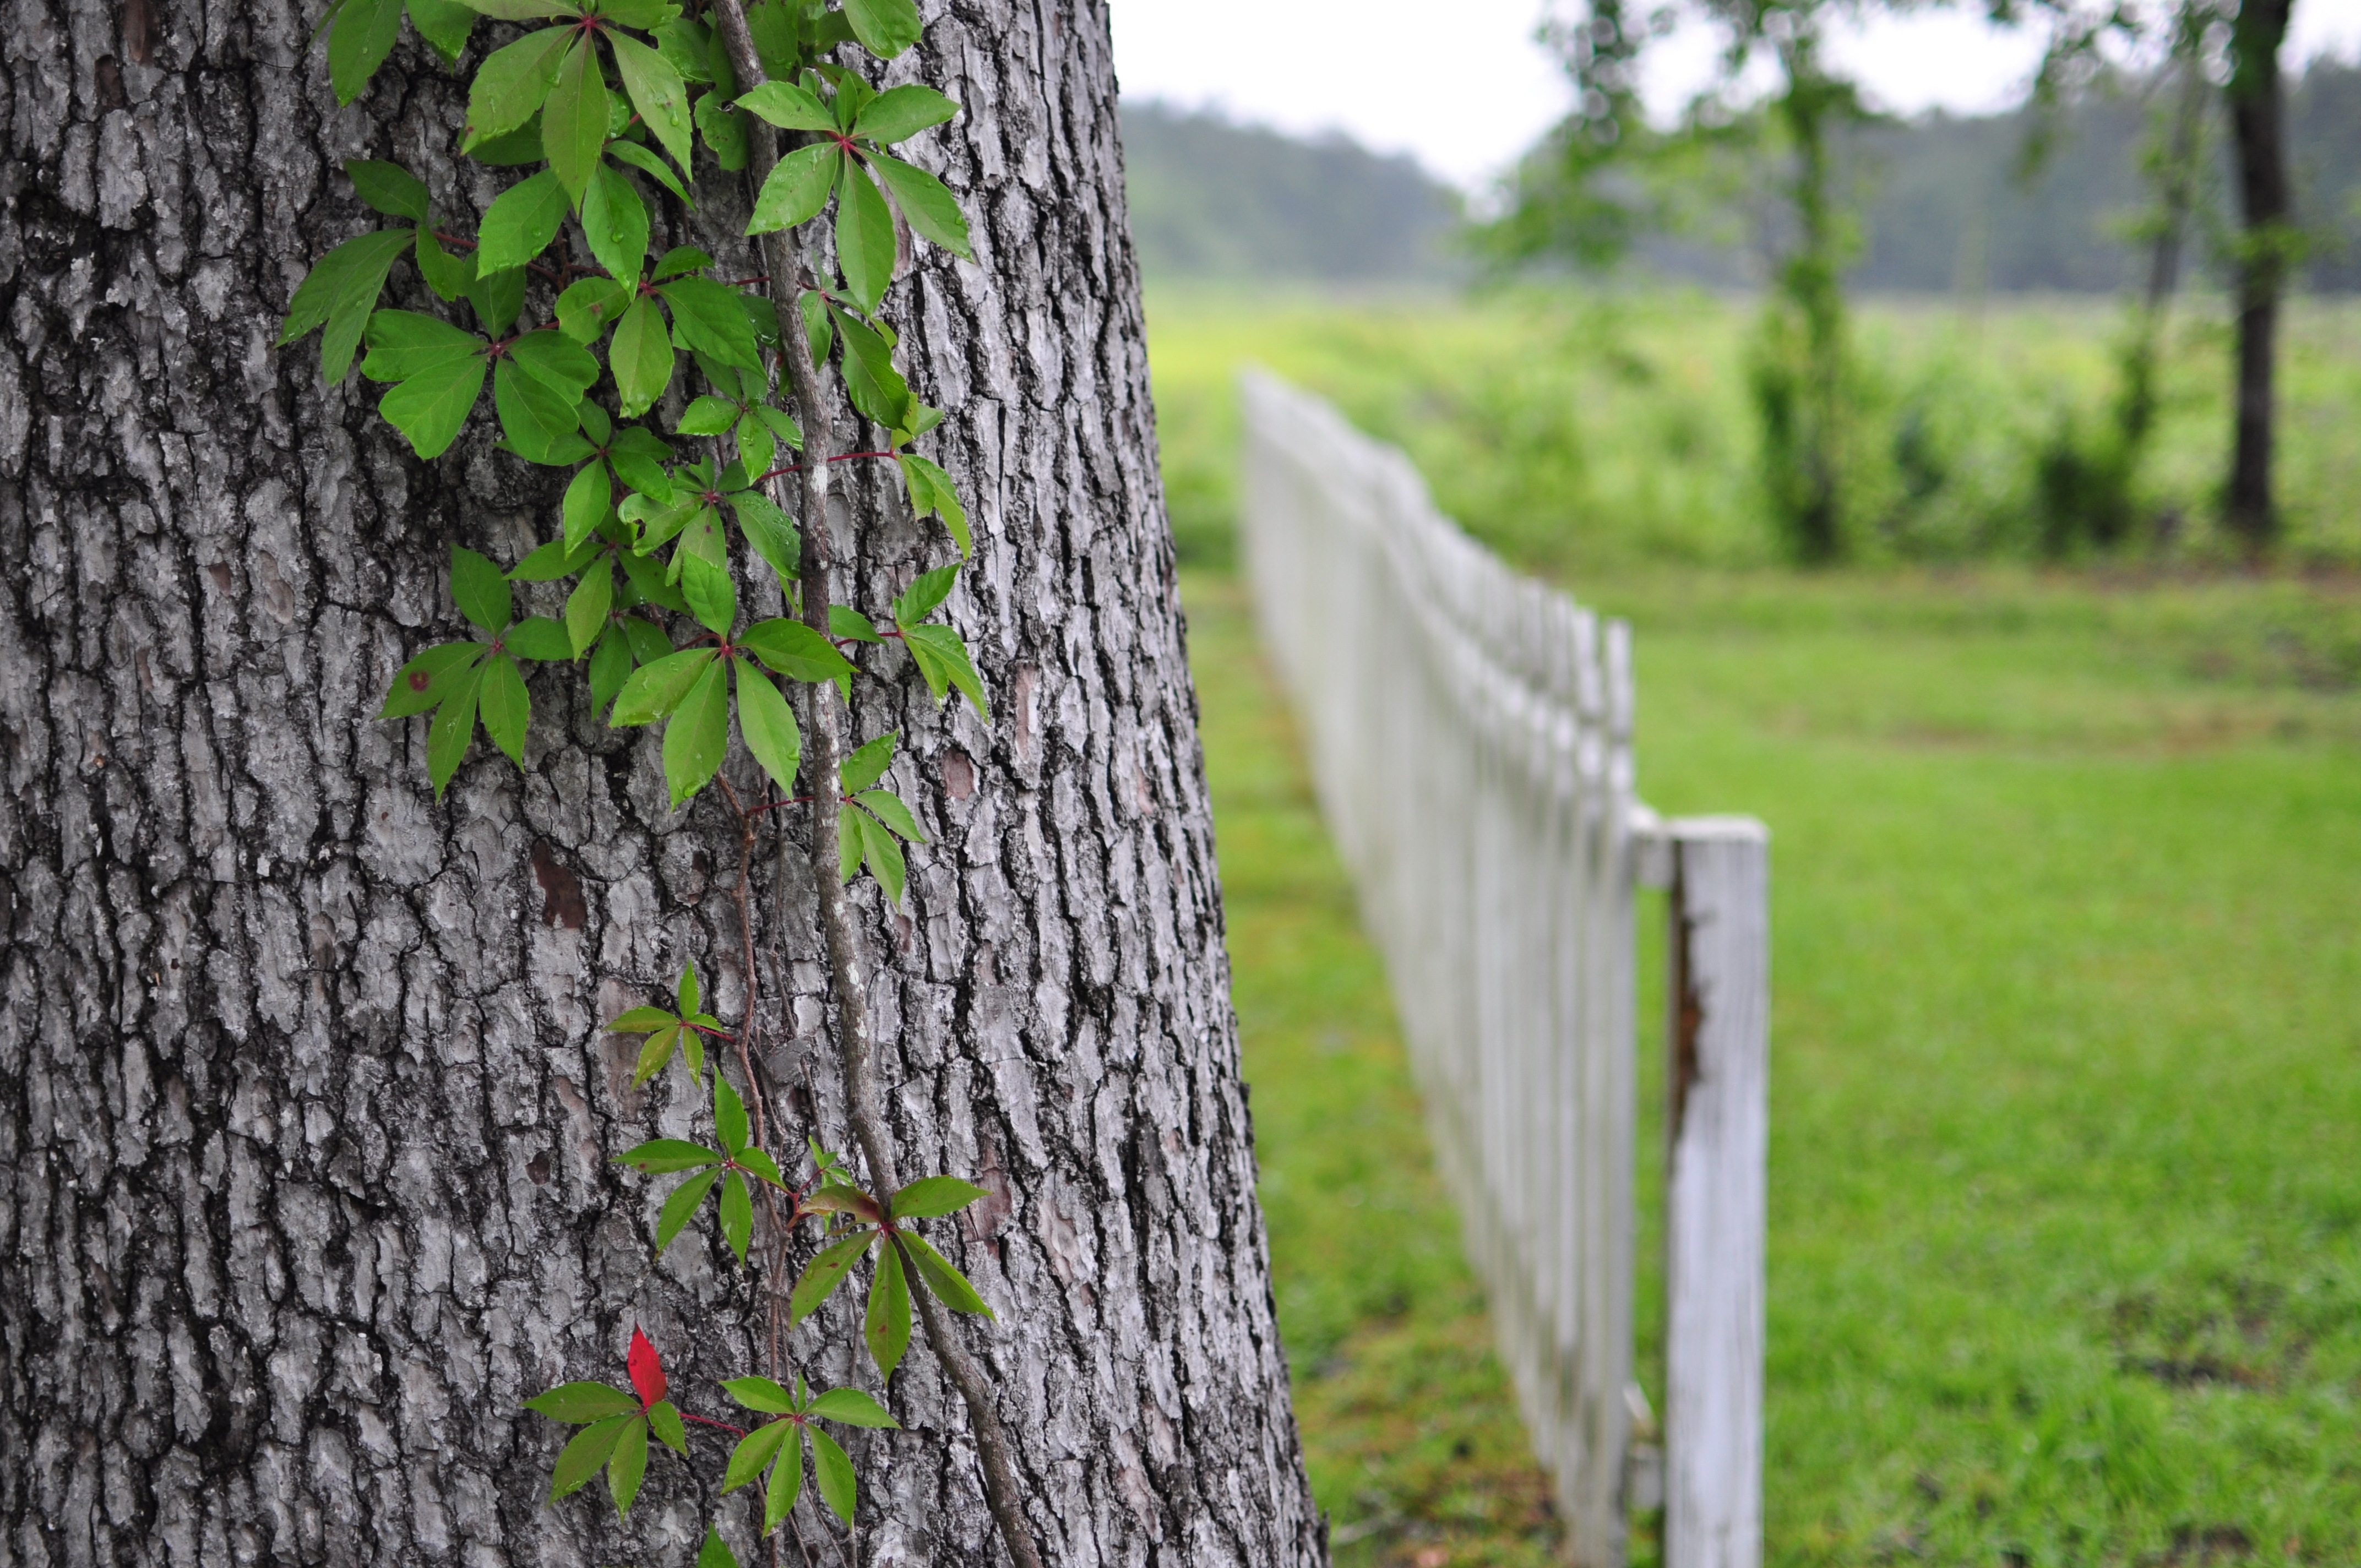
landscape, tree, nature, forest, grass, outdoor, branch, fence, plant, wood, sunlight, leaf, flower, trunk, wall, green, birch, autumn, shrub, woodland, flowering plant, natural environment, woody plant, land plant, outdoor structure